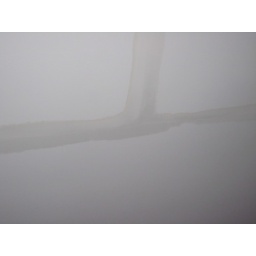
water damage in apartment (before ceiling and walls were stripped)